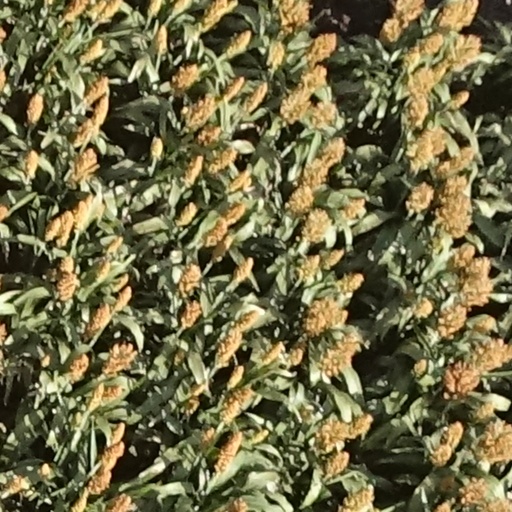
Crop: sorghum